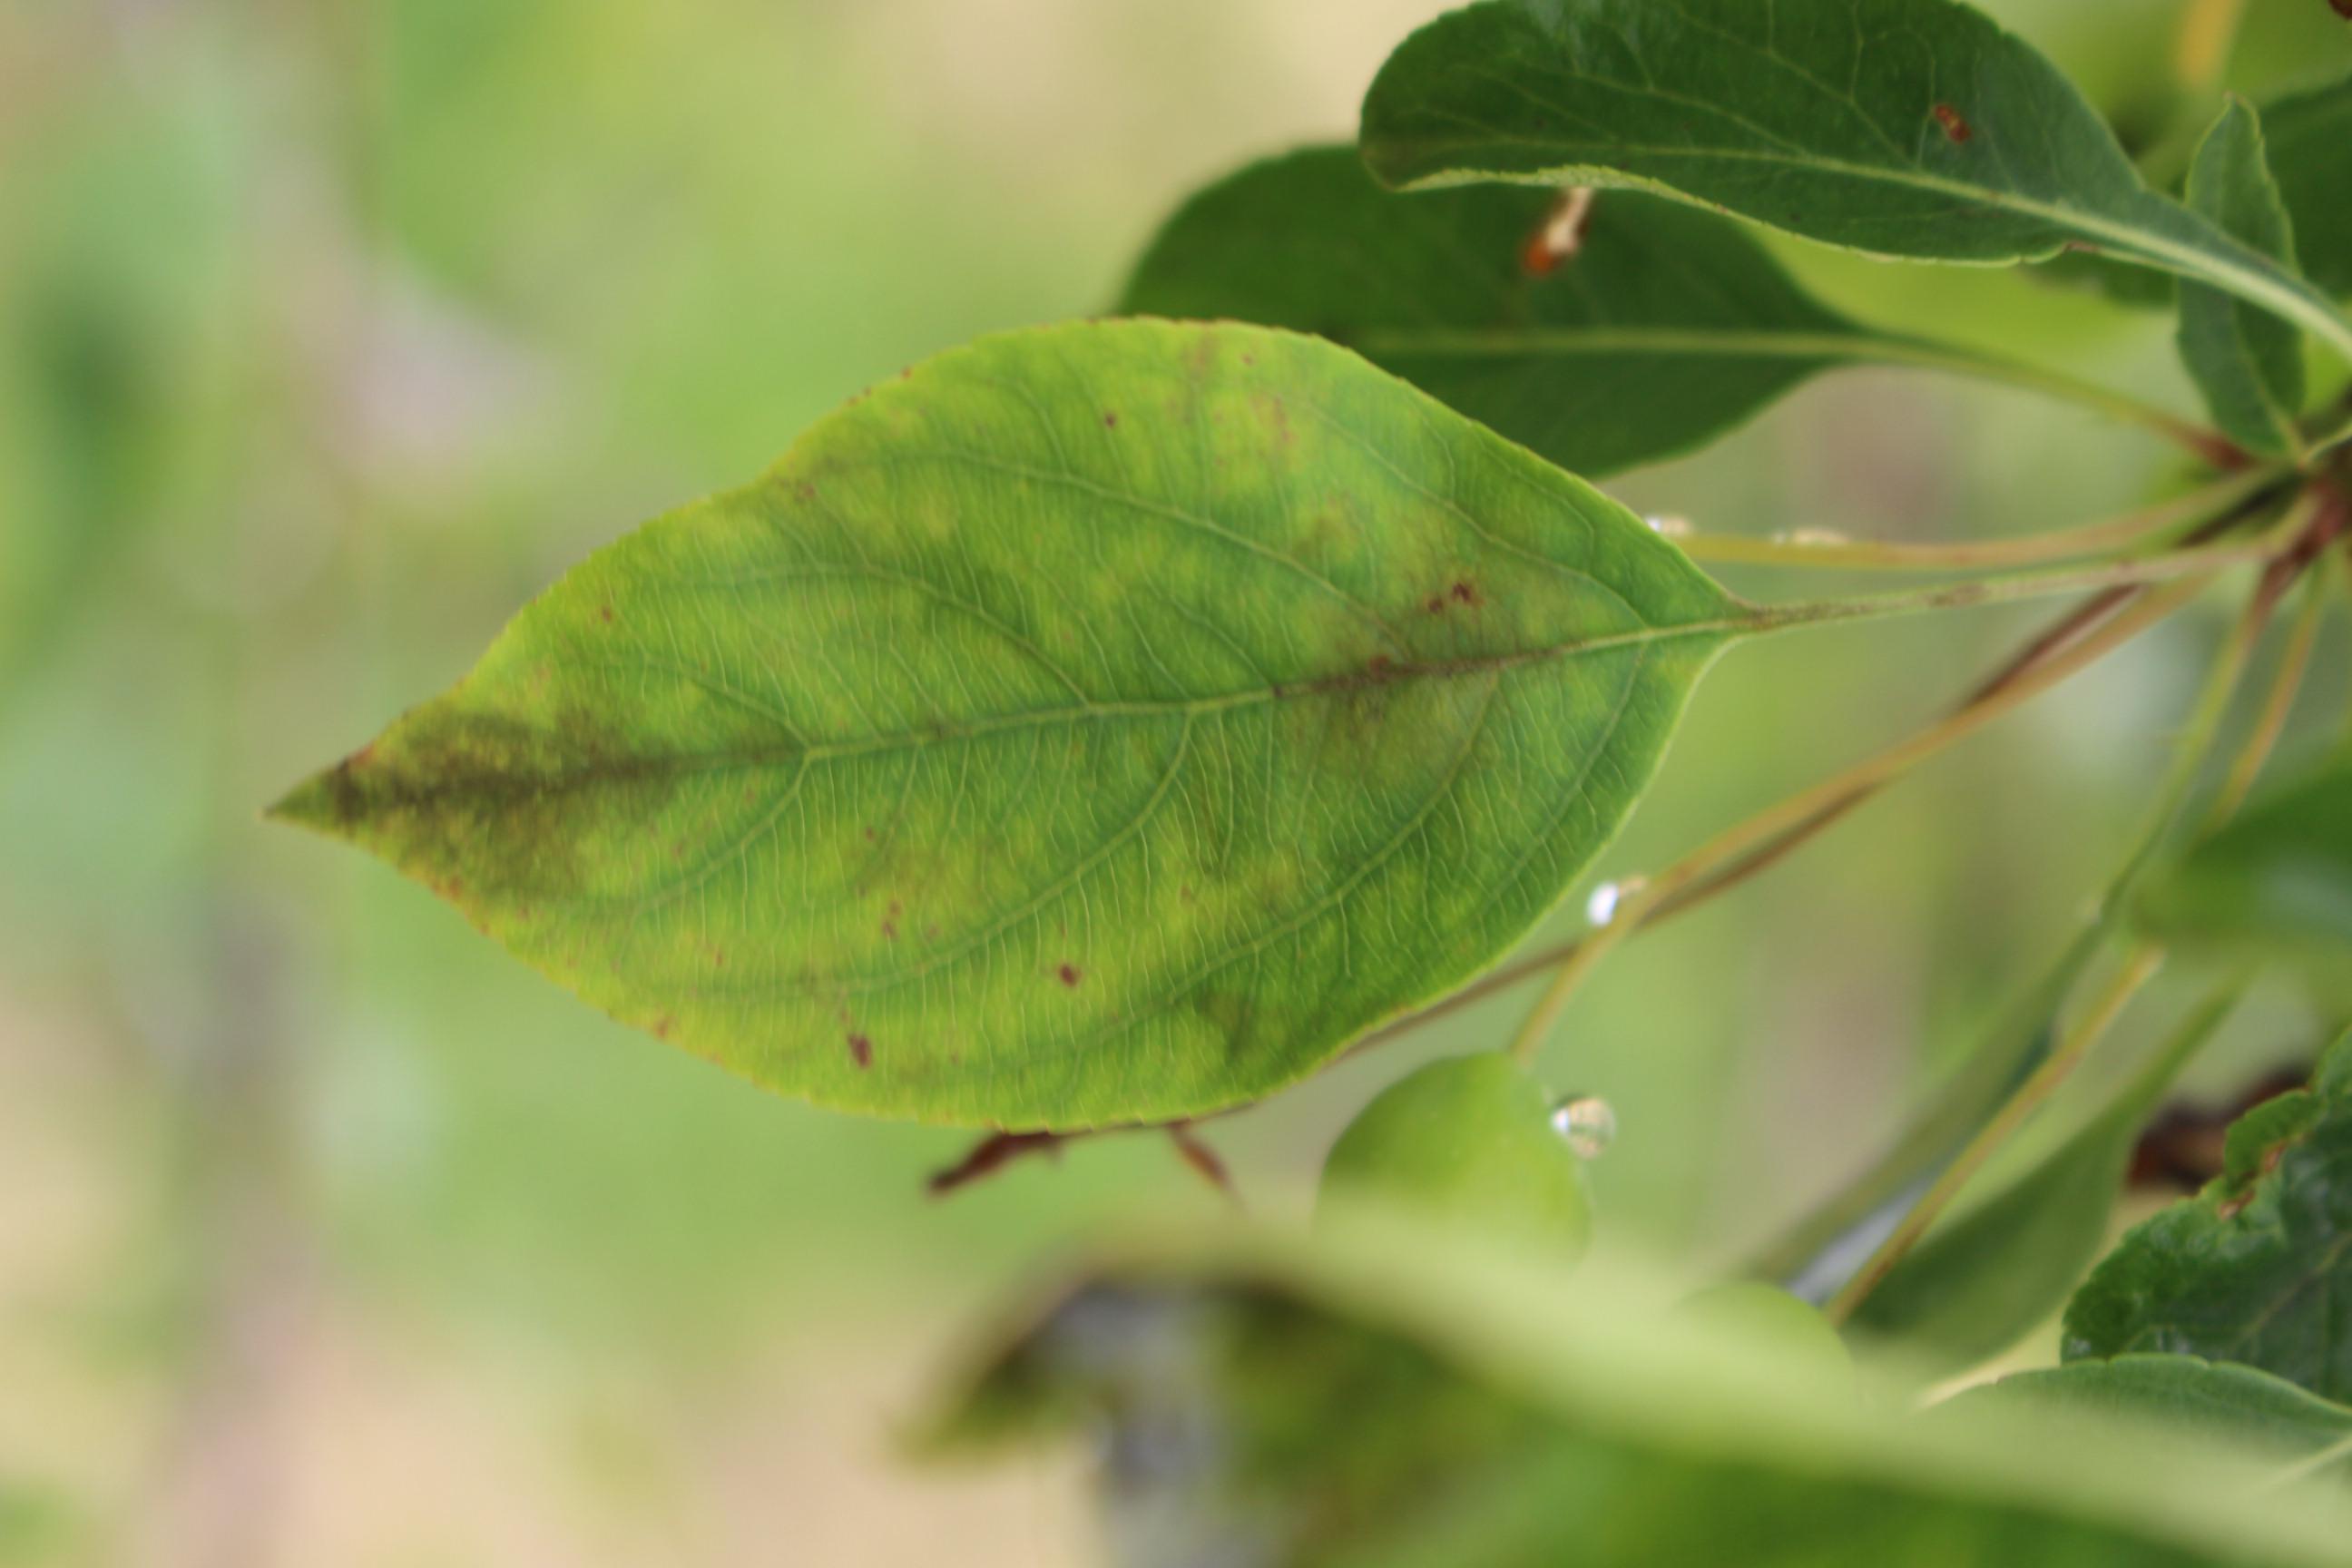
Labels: rust